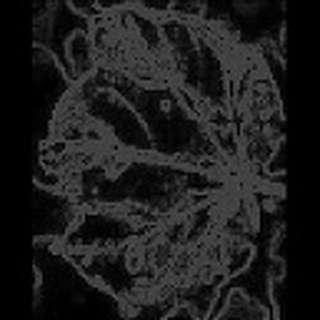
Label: cotton_bacterial_blight